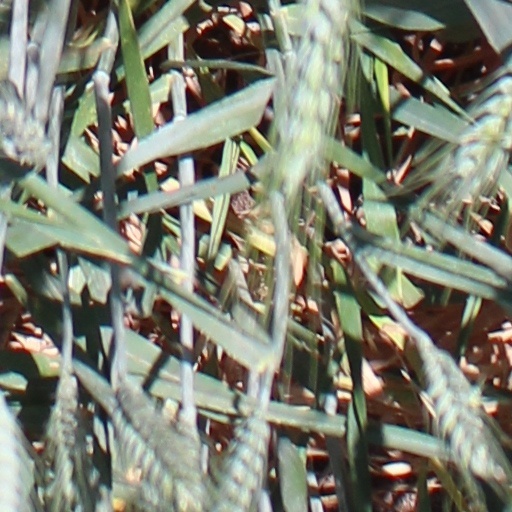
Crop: wheat